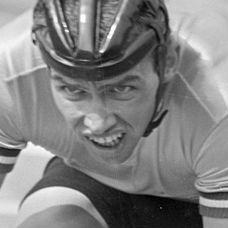
Age: 18